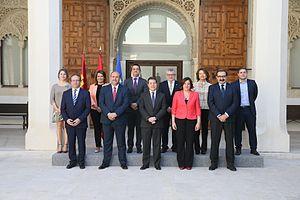
Gouvernement García-Page suite à la prise de fonction de la conseillère à l'Équipement en avril 2017.
Le gouvernement García-Page I est le gouvernement de Castille-La Manche entre le 6 juillet 2015 et le 8 juillet 2019, durant la IXᵉ législature des Cortes de Castille-La Manche. Il est présidé par Emiliano García-Page.